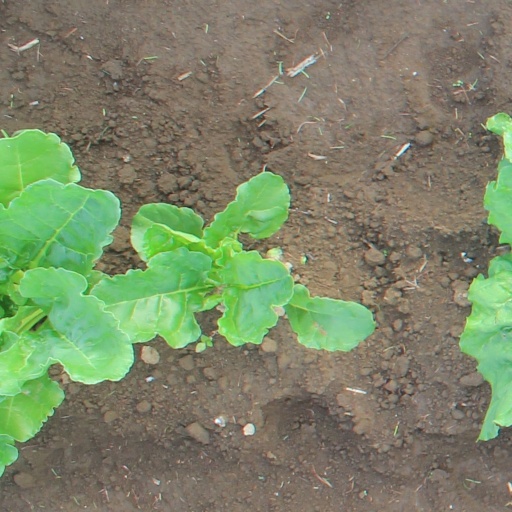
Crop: sugar beet